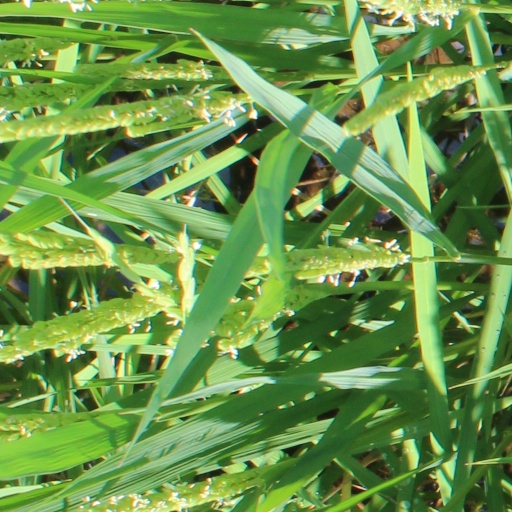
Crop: rice